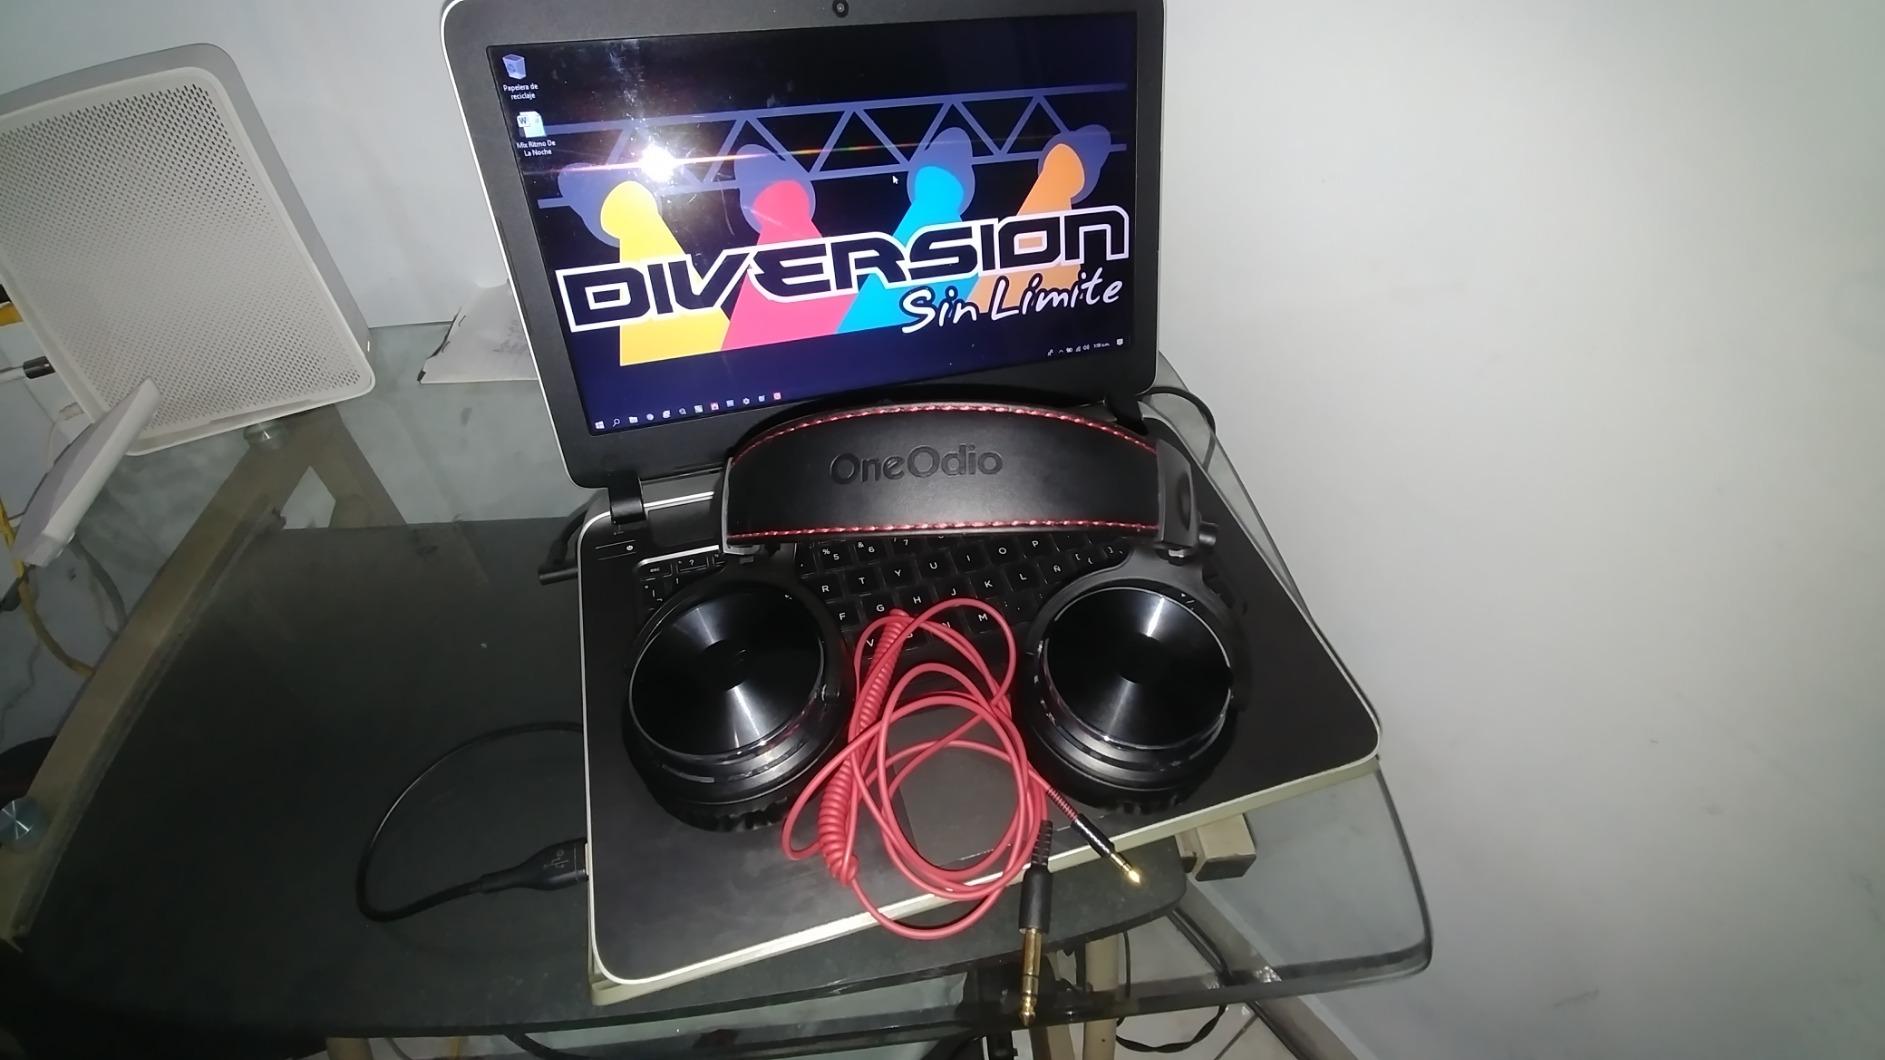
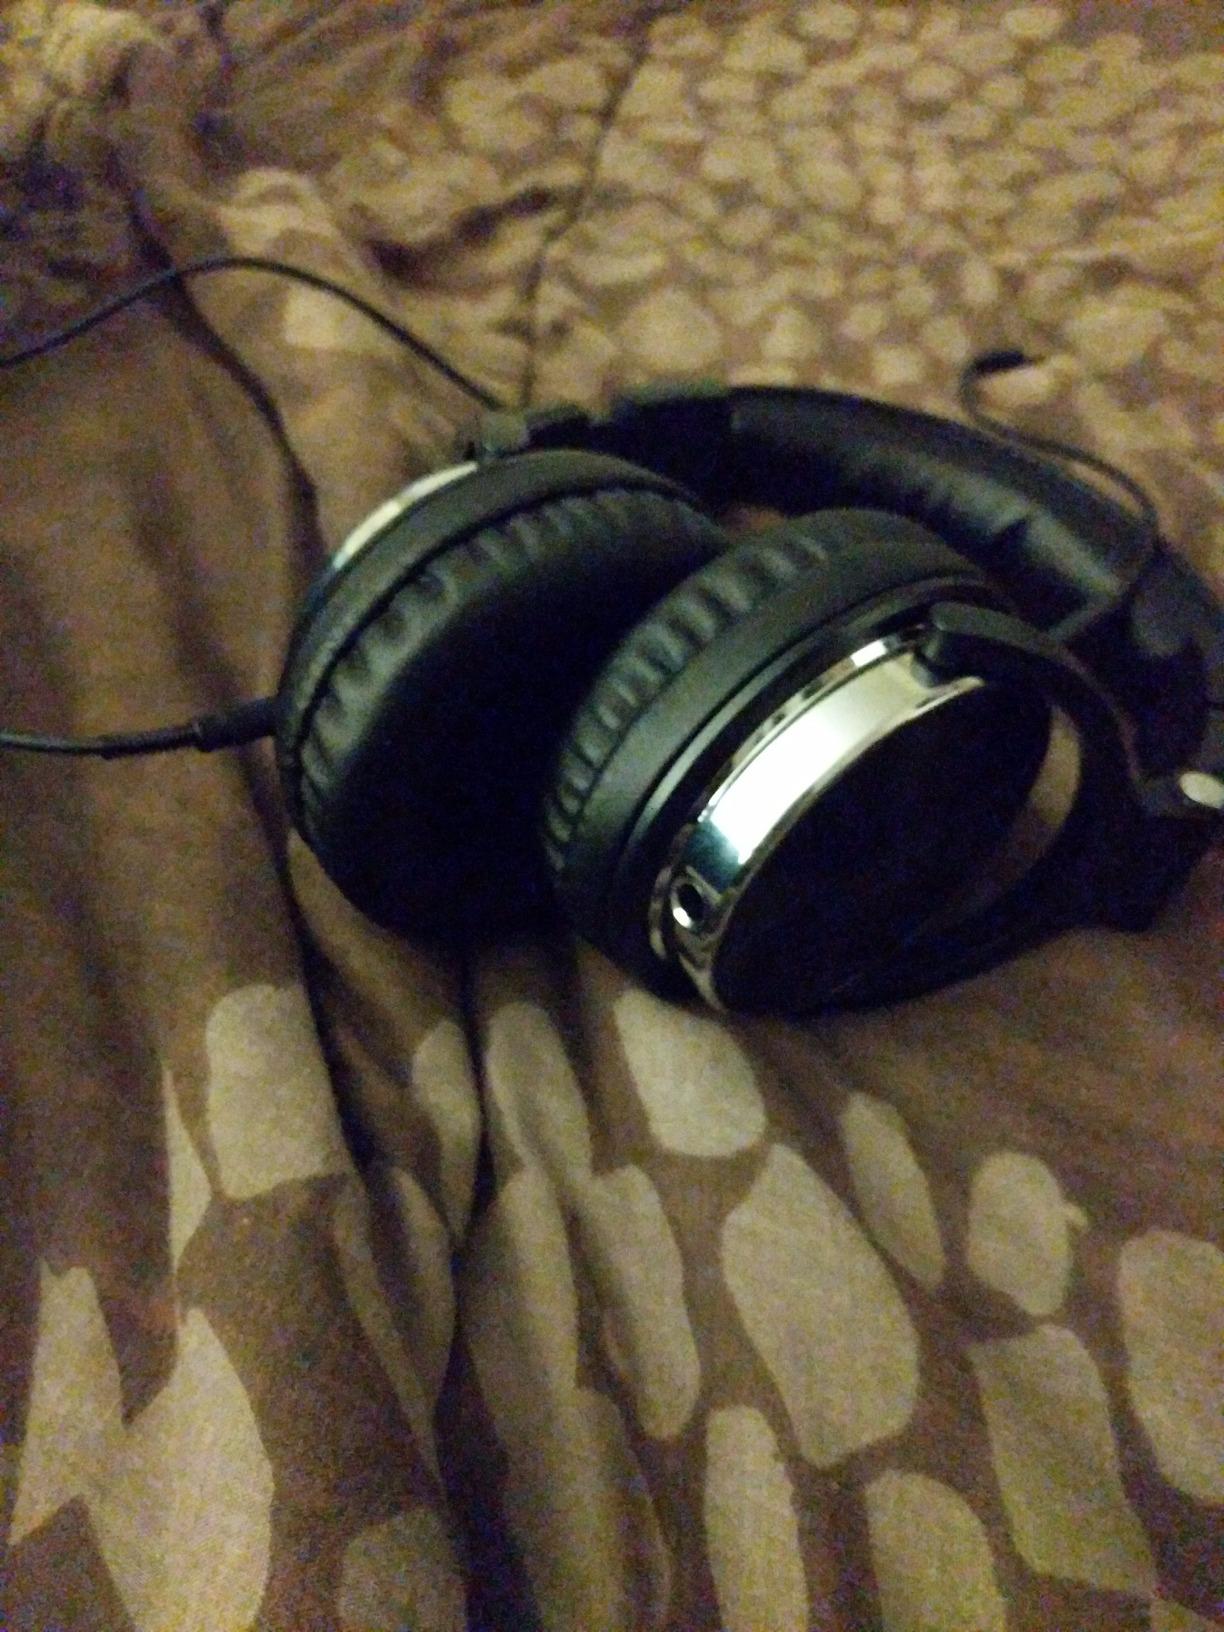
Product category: headphones
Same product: yes